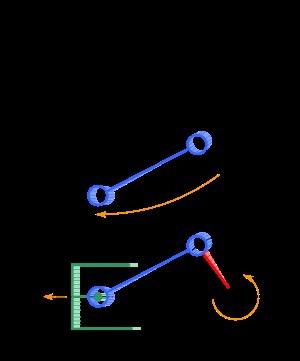
L'axe instantané de rotation est un terme utilisé en mécanique classique et plus particulièrement en cinématique pour désigner l'axe autour duquel tourne un solide à un instant donné par rapport à un référentiel.